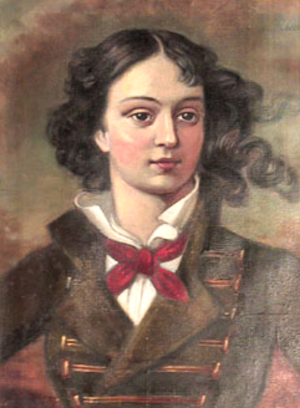
Emilia Plater
Komtesse Emilia Plater var en reveolutionær fra Storfyrstendømmet Litauen. Hun kæmpede i Novemberopstanden og regnes for et nationalhelt i Hviderusland, Litauen og Polen, som tidligere var dele af Den polsk-litauiske realunion.